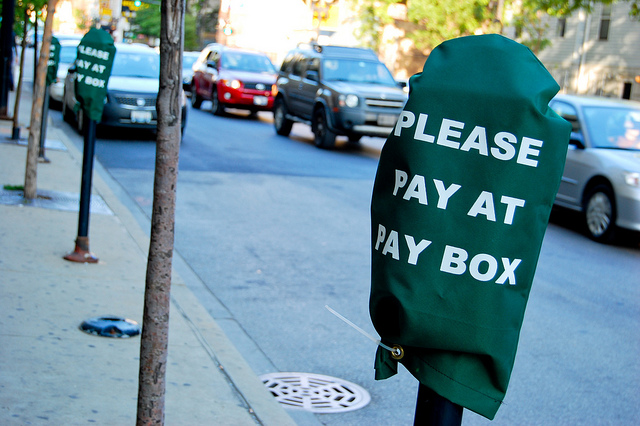
user: Given an image and a question. Answer the question in a short answer. Question: What city is replacing these the fastest? Short Answer:
assistant: new york